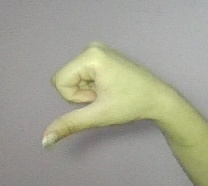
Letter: waw